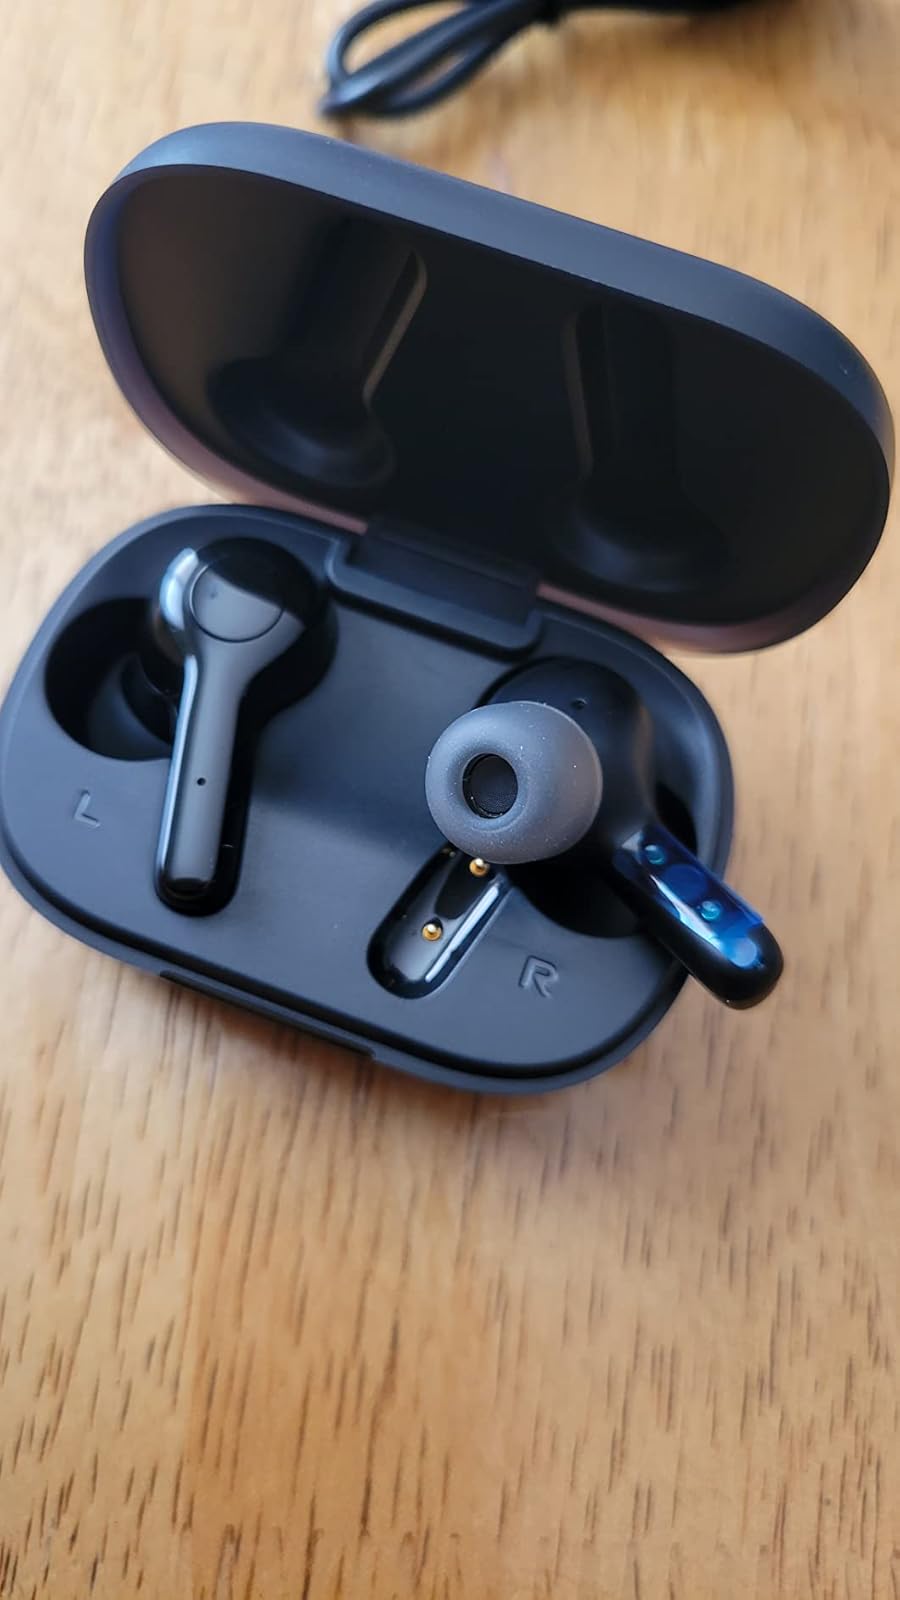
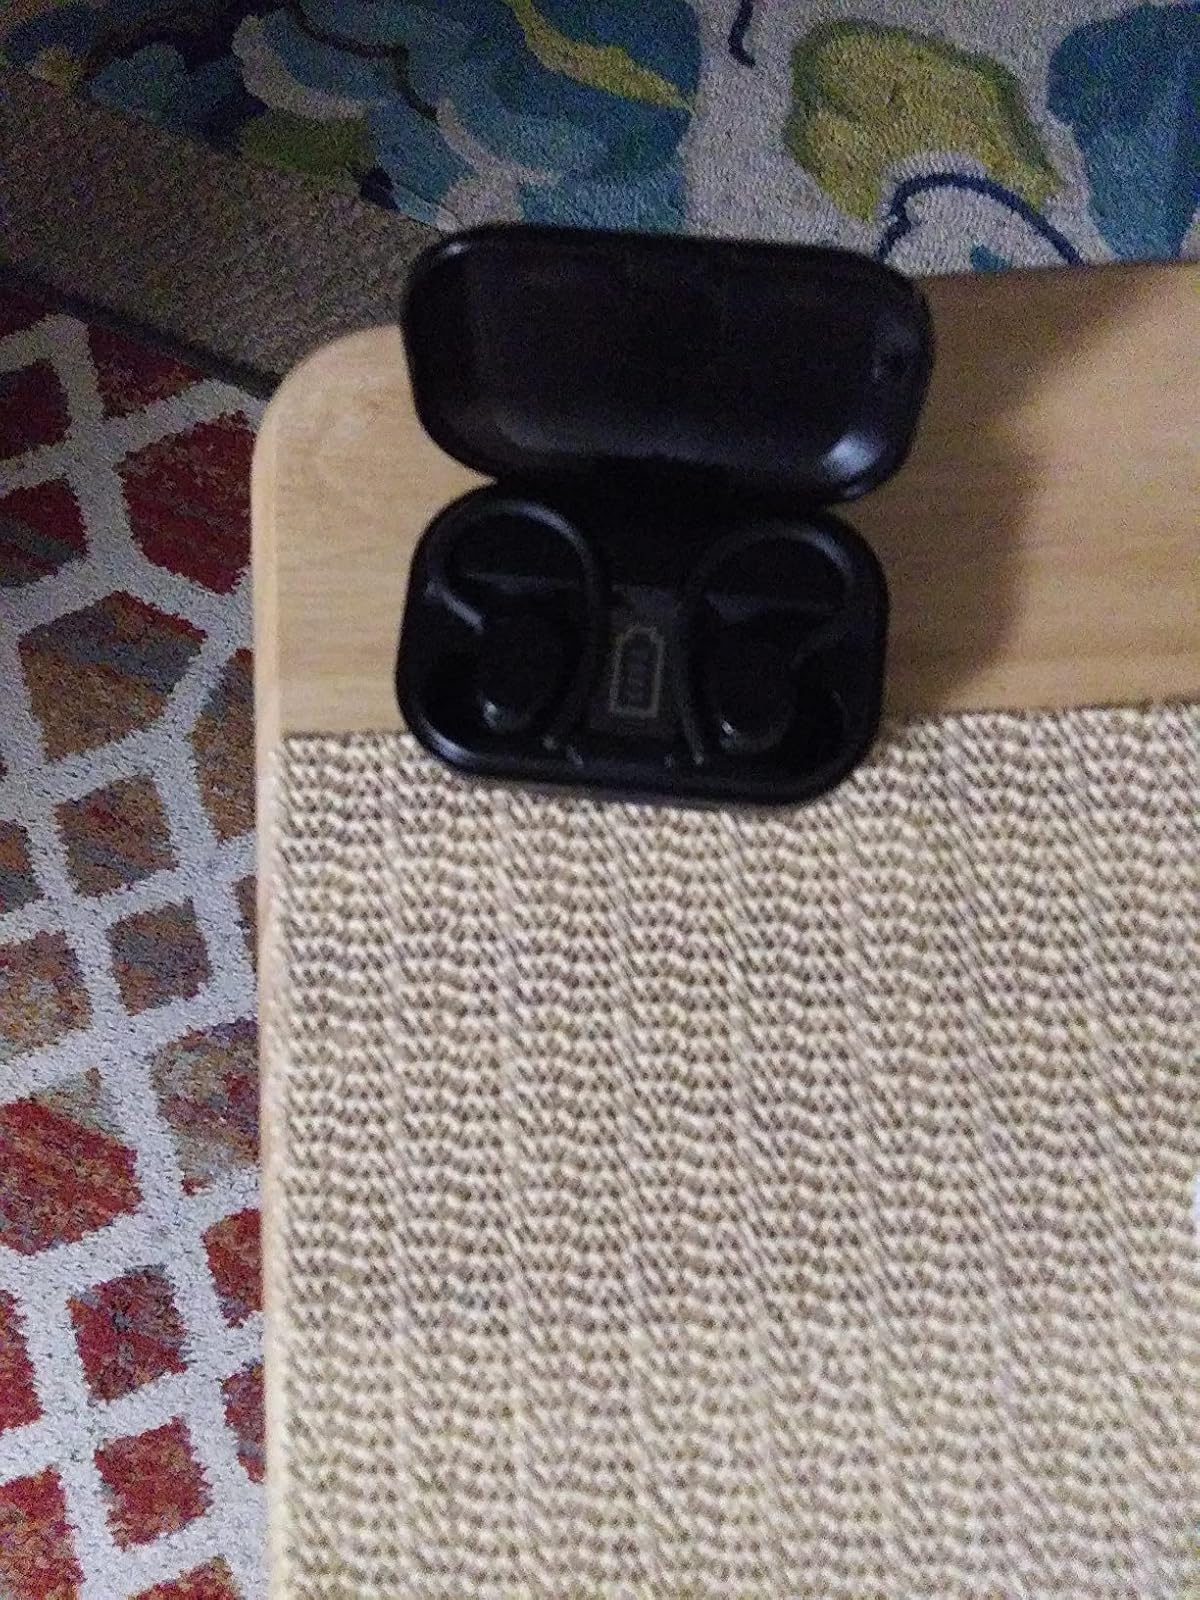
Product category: earbuds
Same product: no